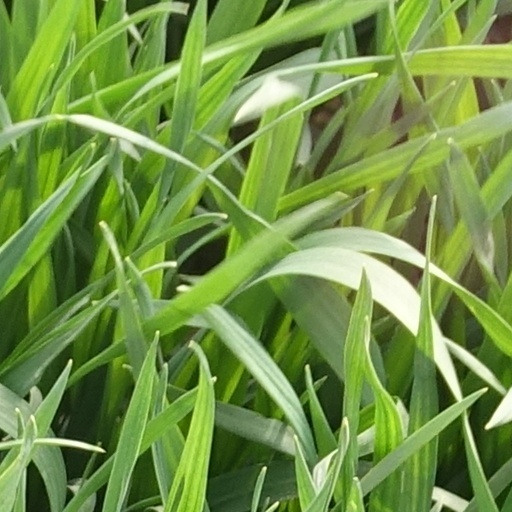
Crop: wheat